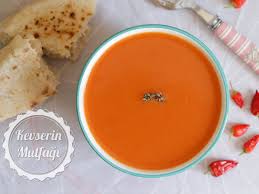
Label: tomato_soup